Answer in natural language. How many Doorways are visible in the scene? Choose between the following options: 2, 3, 2, 0 or 4
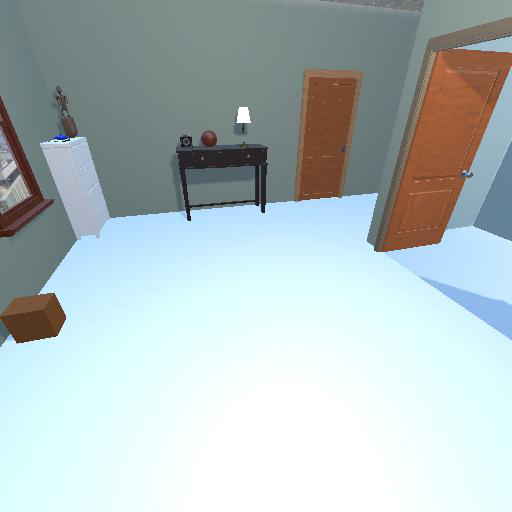
<answer>2</answer>